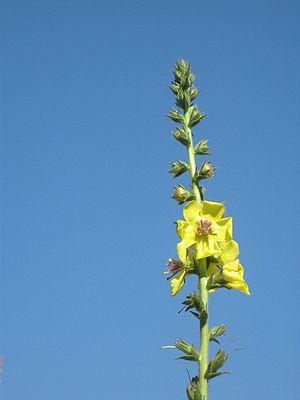
Les molènes sont des plantes dicotylédones pour la plupart bisannuelles, appartenant à la famille des Scrofulariacées et au genre Verbascum.